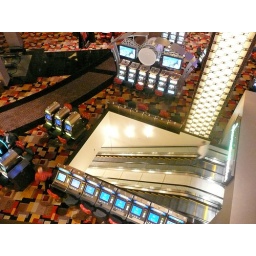
Birds eye view of casino floor in the Aladdin Casino. The escalator goes to the spice buffet.